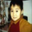
Label: boy